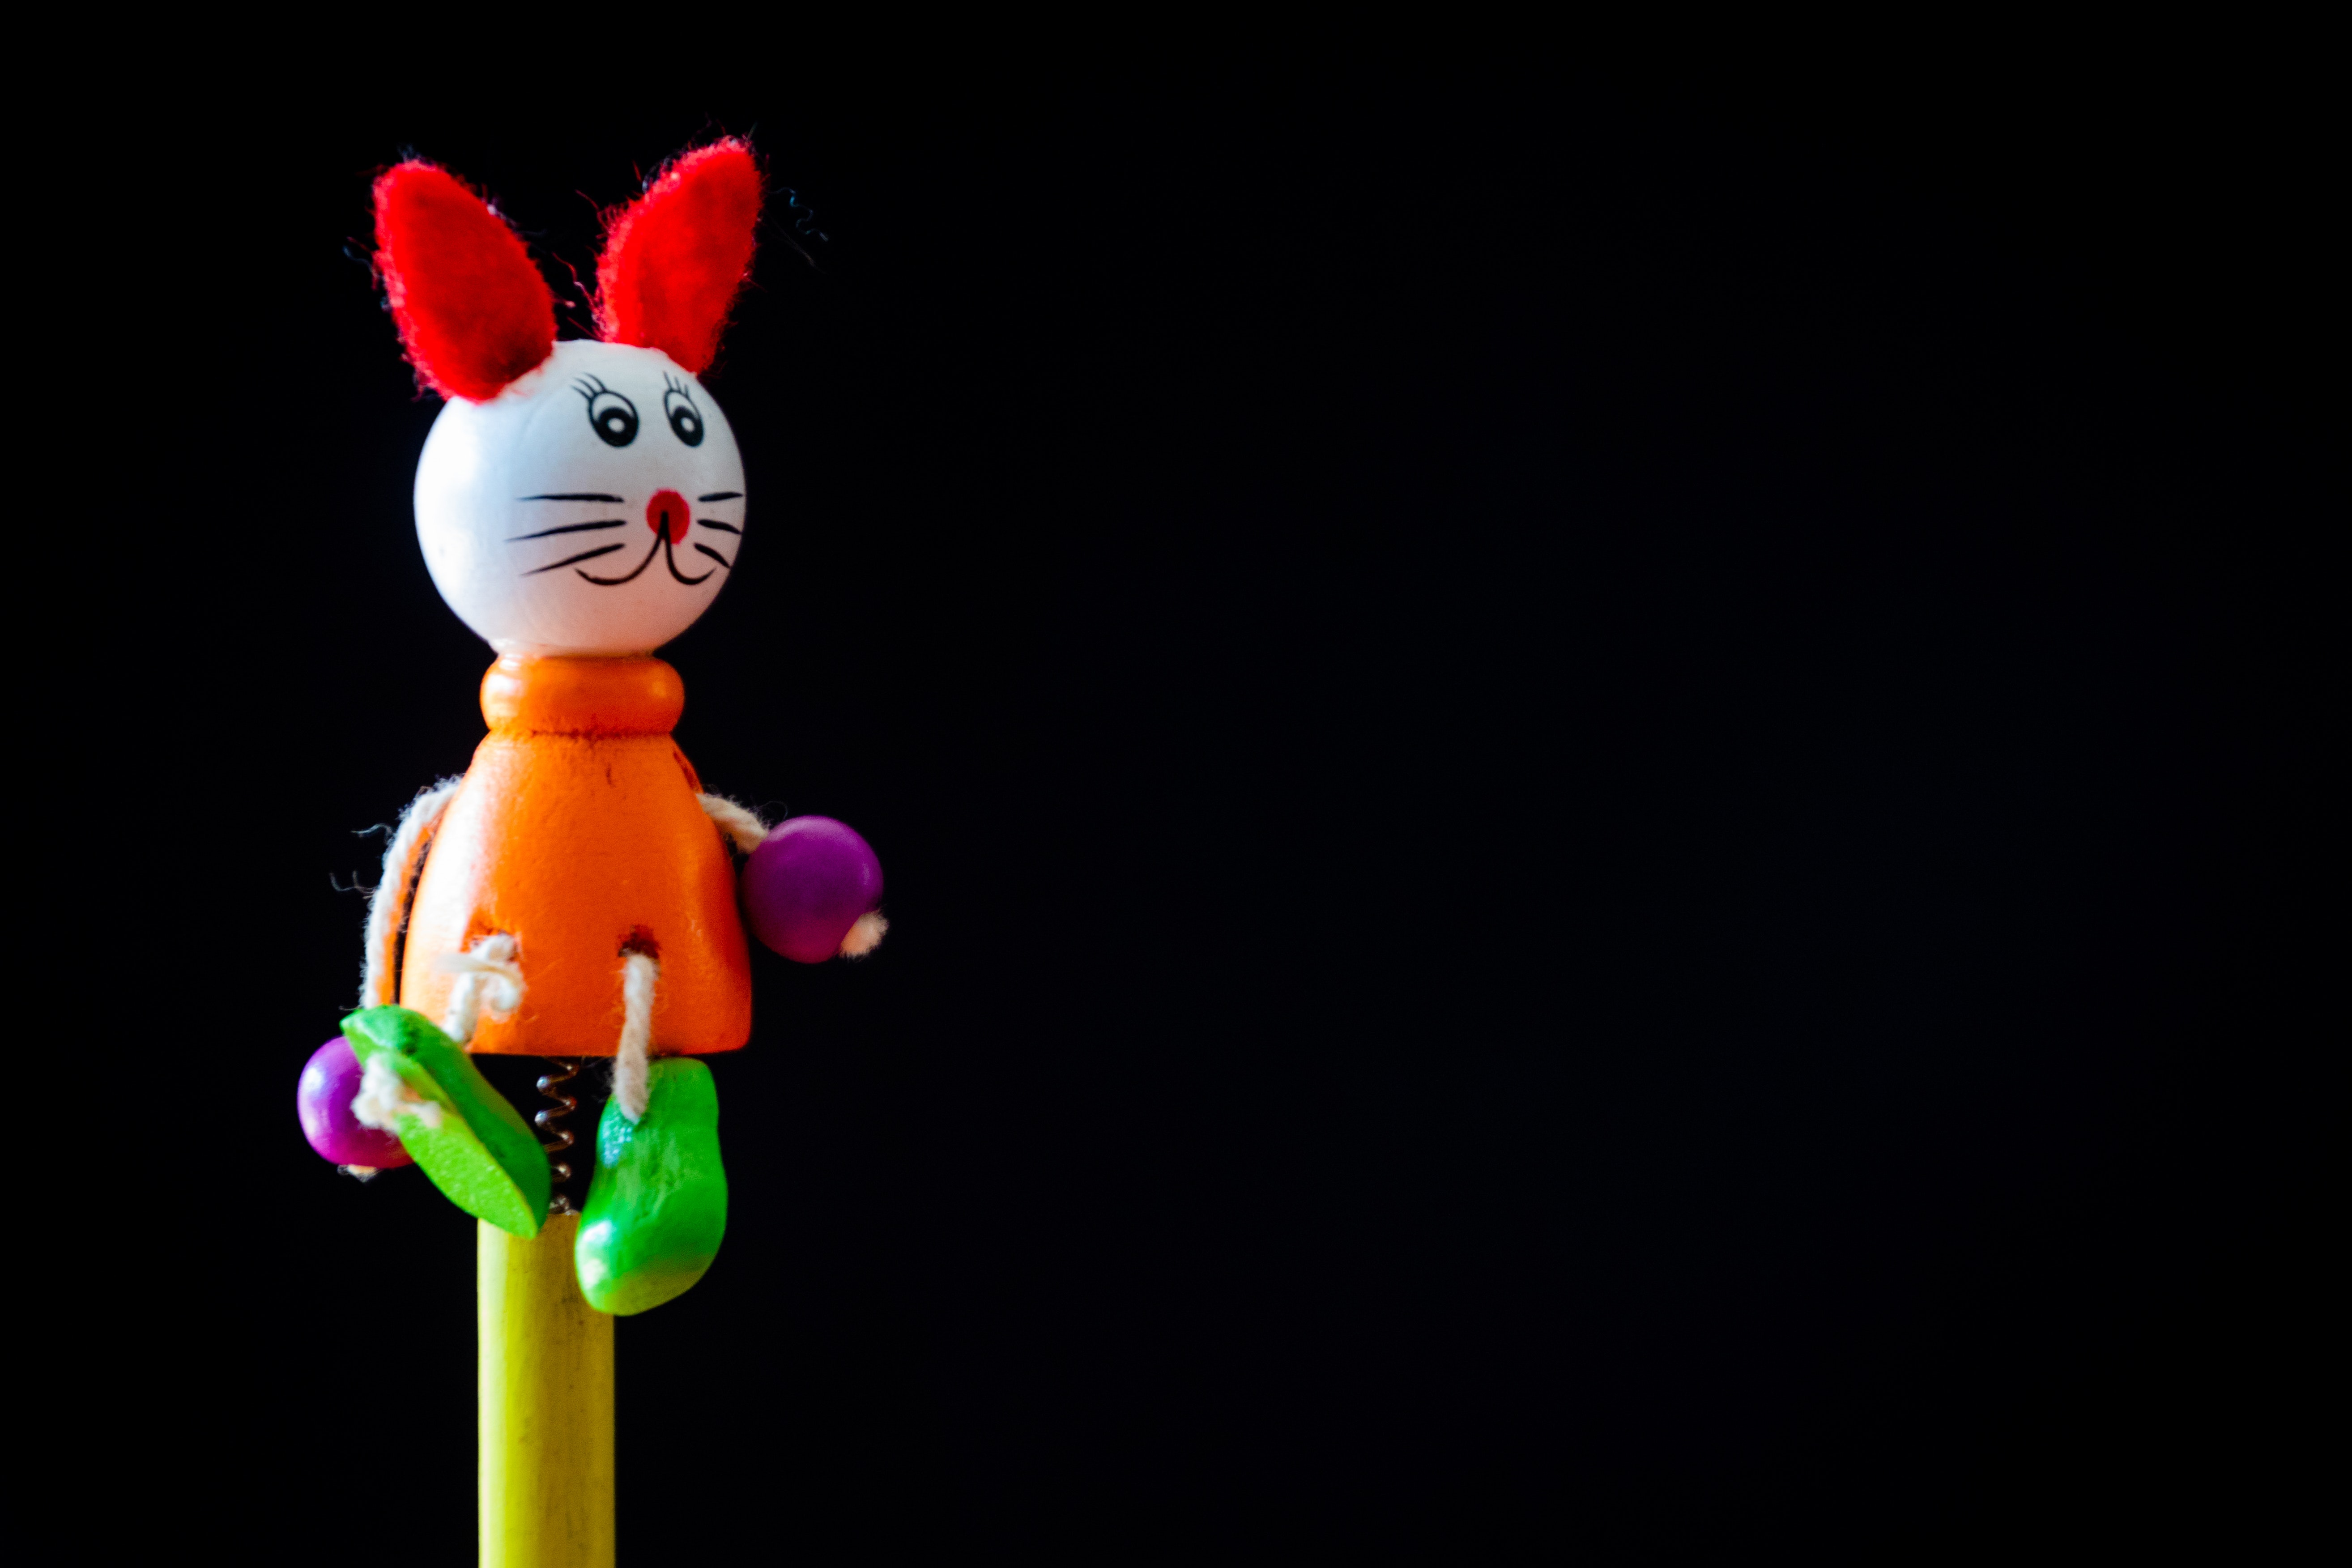
toy, baby toys, rabbit, Rabbits and Hares, animation